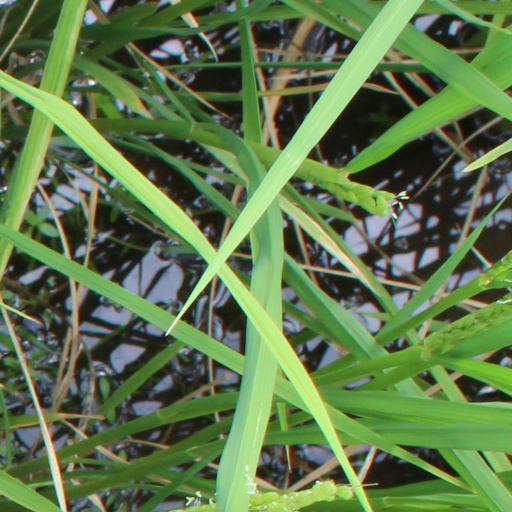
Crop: rice